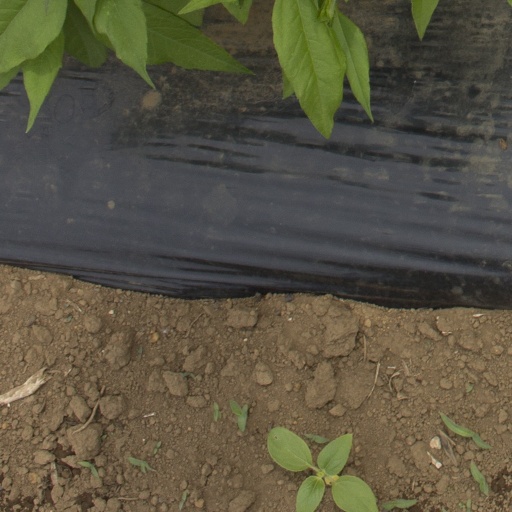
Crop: Jerusalem artichoke